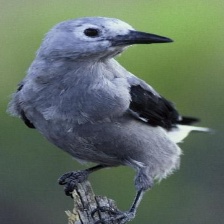
Species: CLARKS NUTCRACKER
Scientific name: NUCIFRAGA COLUMBIANA
ImageNet parent category: jay